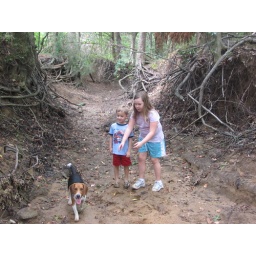
kids and dog in the creek bed